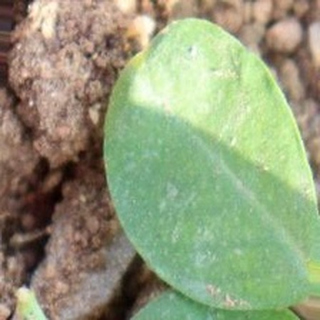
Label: healthy_groundnut